Los Ingobernables de Japon

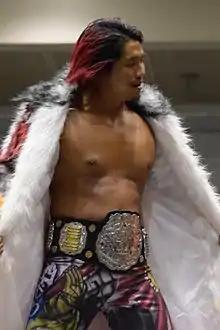
Hiromu Takahashi, who joined the stable in December 2016, as IWGP Junior Heavyweight Champion

On December 10, Hiromu Takahashi joined "Los Ingobernables de Japon". Takahashi had recently returned to NJPW from a three-year overseas learning excursion, during which he mainly worked for CMLL. On the same show, Bushi, Evil and Sanada defeated Hiroyoshi Tenzan, Yuji Nagata and NEVER Openweight 6-Man Tag Team Champion Satoshi Kojima in a six-man tag team match, after which Bushi made a title challenge against Kojima and his championship partners David Finlay and Ricochet. On January 4, 2017, at Wrestle Kingdom 11 in Tokyo Dome, Bushi, Evil and Sanada defeated Finlay, Ricochet and Kojima as part of a four-team gauntlet match, which also included the Bullet Club trio of Bad Luck Fale, Hangman Page and Yujiro Takahashi and the Chaos trio of Jado, Will Ospreay and Yoshi-Hashi, to become the new NEVER Openweight 6-Man Tag Team Champions. Later that same event, Takahashi defeated Kushida to become the new IWGP Junior Heavyweight Champion. Tetsuya Naito's successful defense of the IWGP Intercontinental Championship against Hiroshi Tanahashi marked a clean sweep for L.I.J., who left Wrestle Kingdom 11 holding three championships.